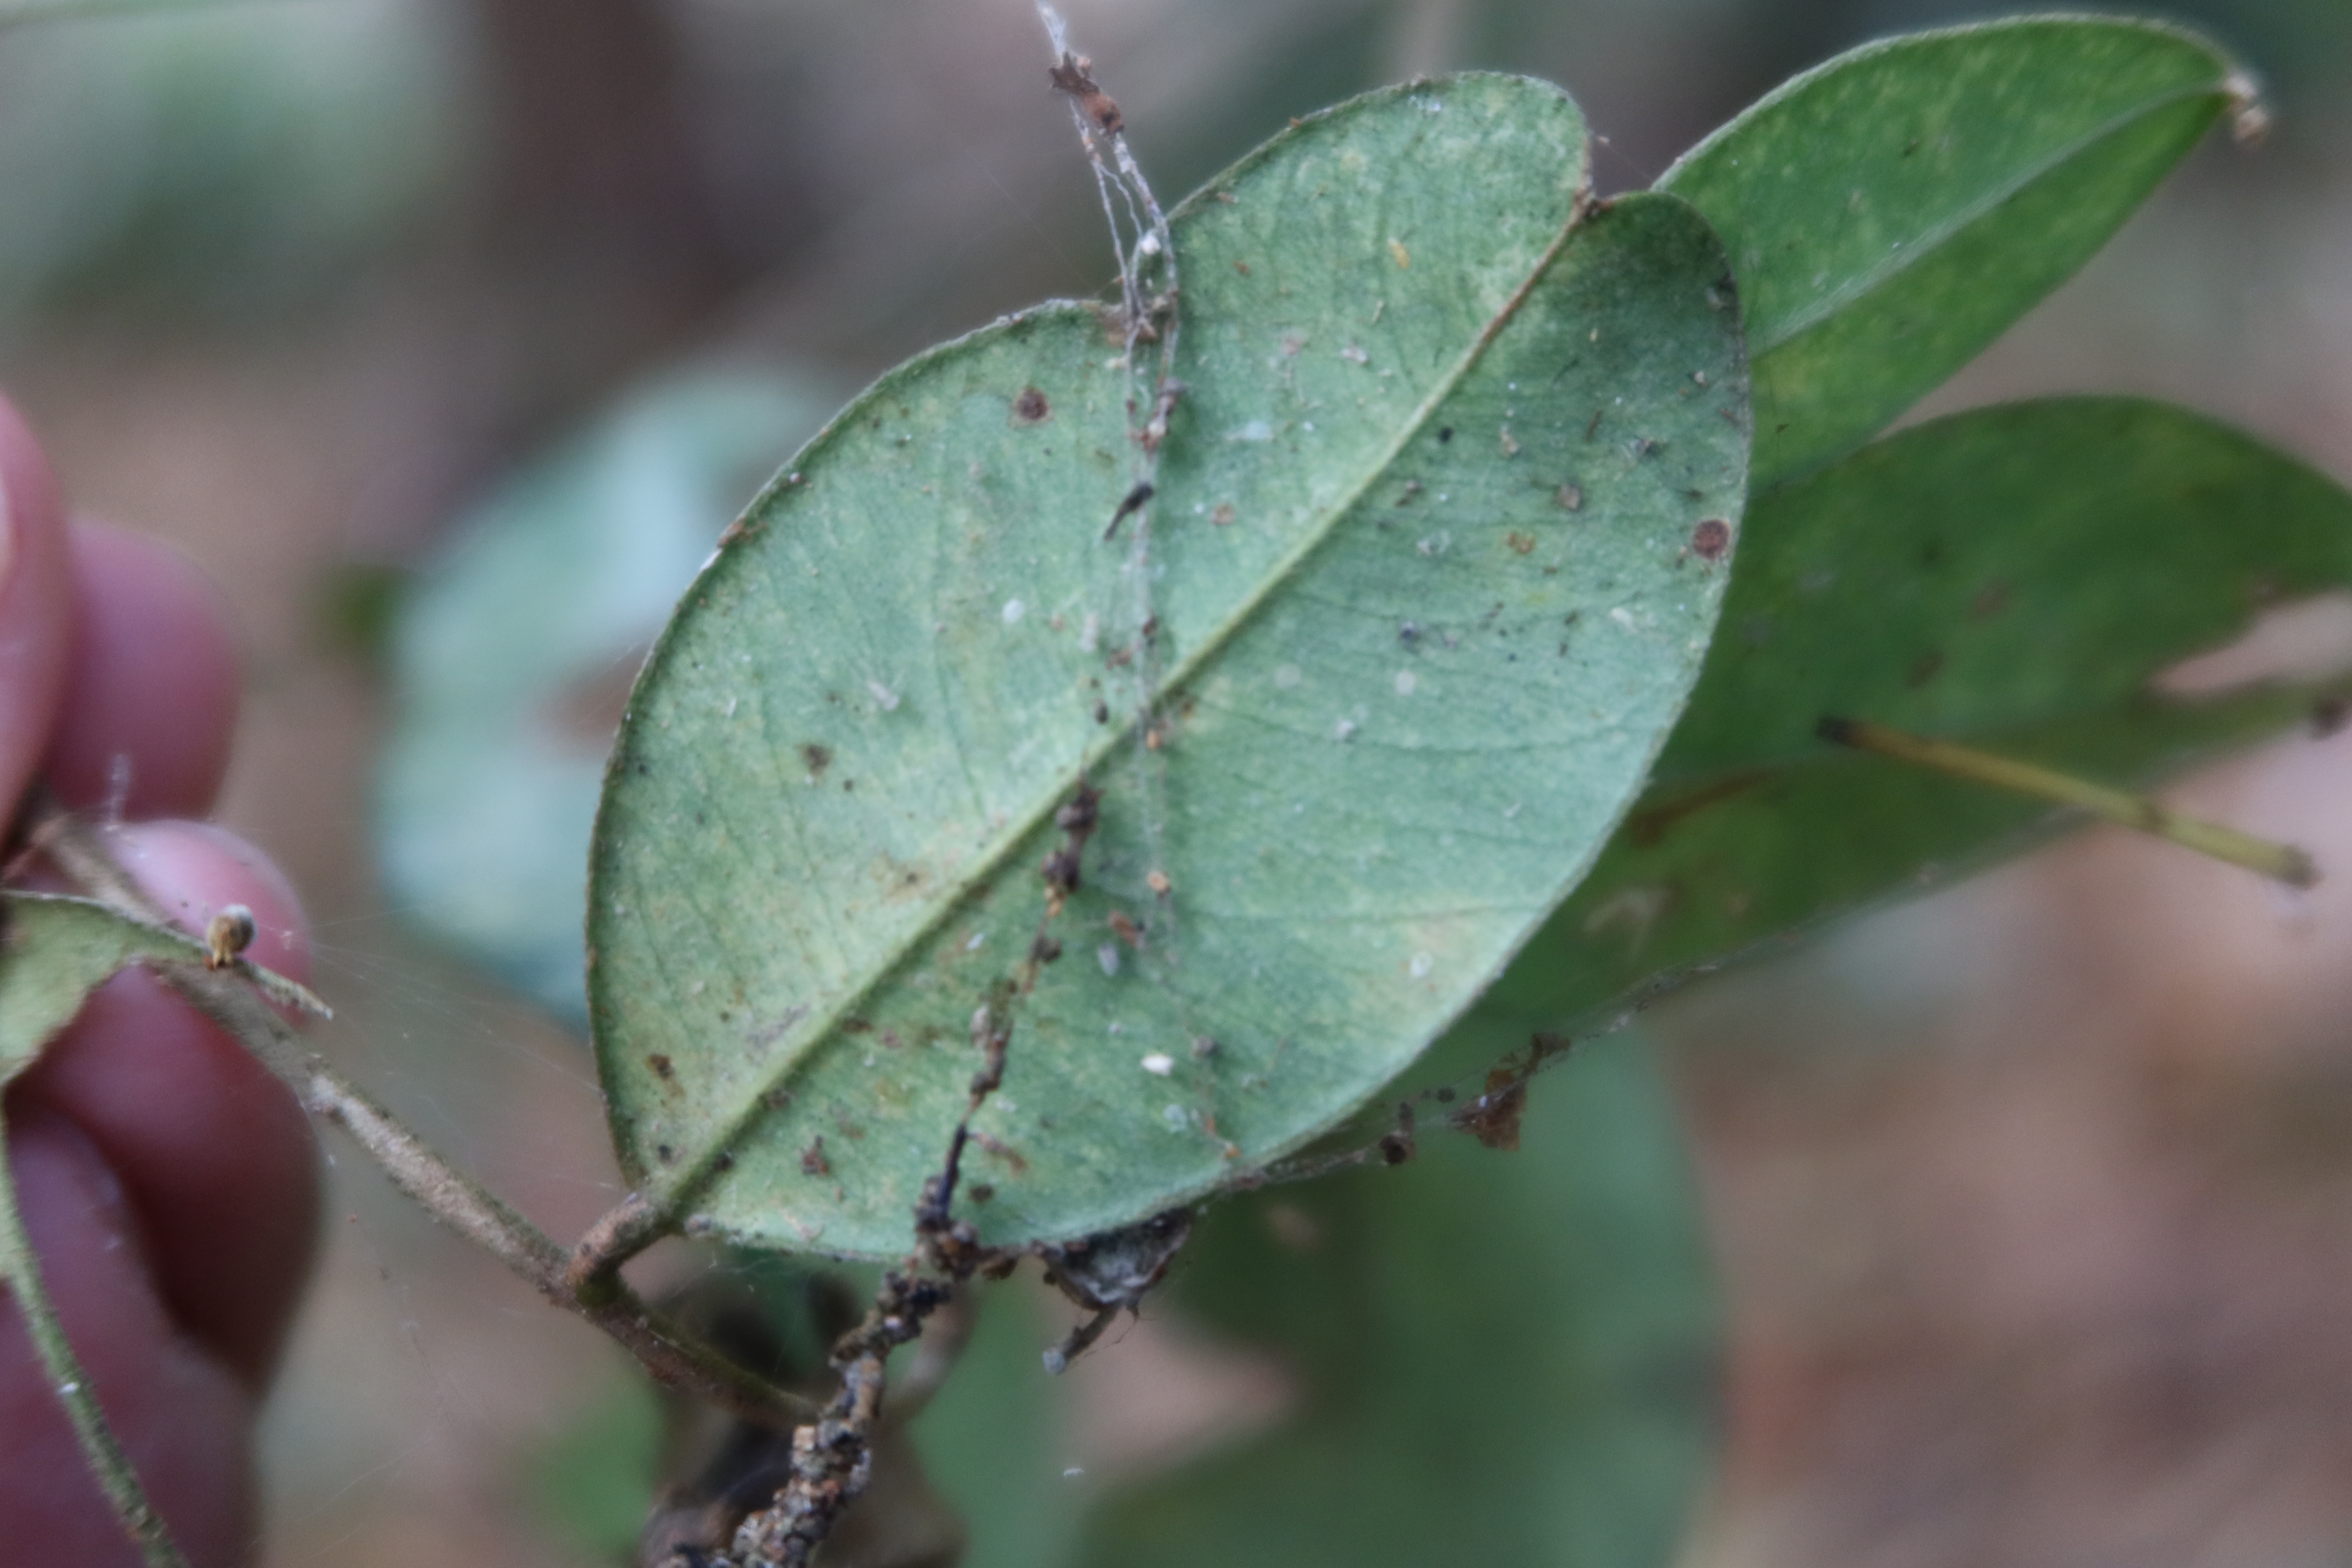
Label: Spiders